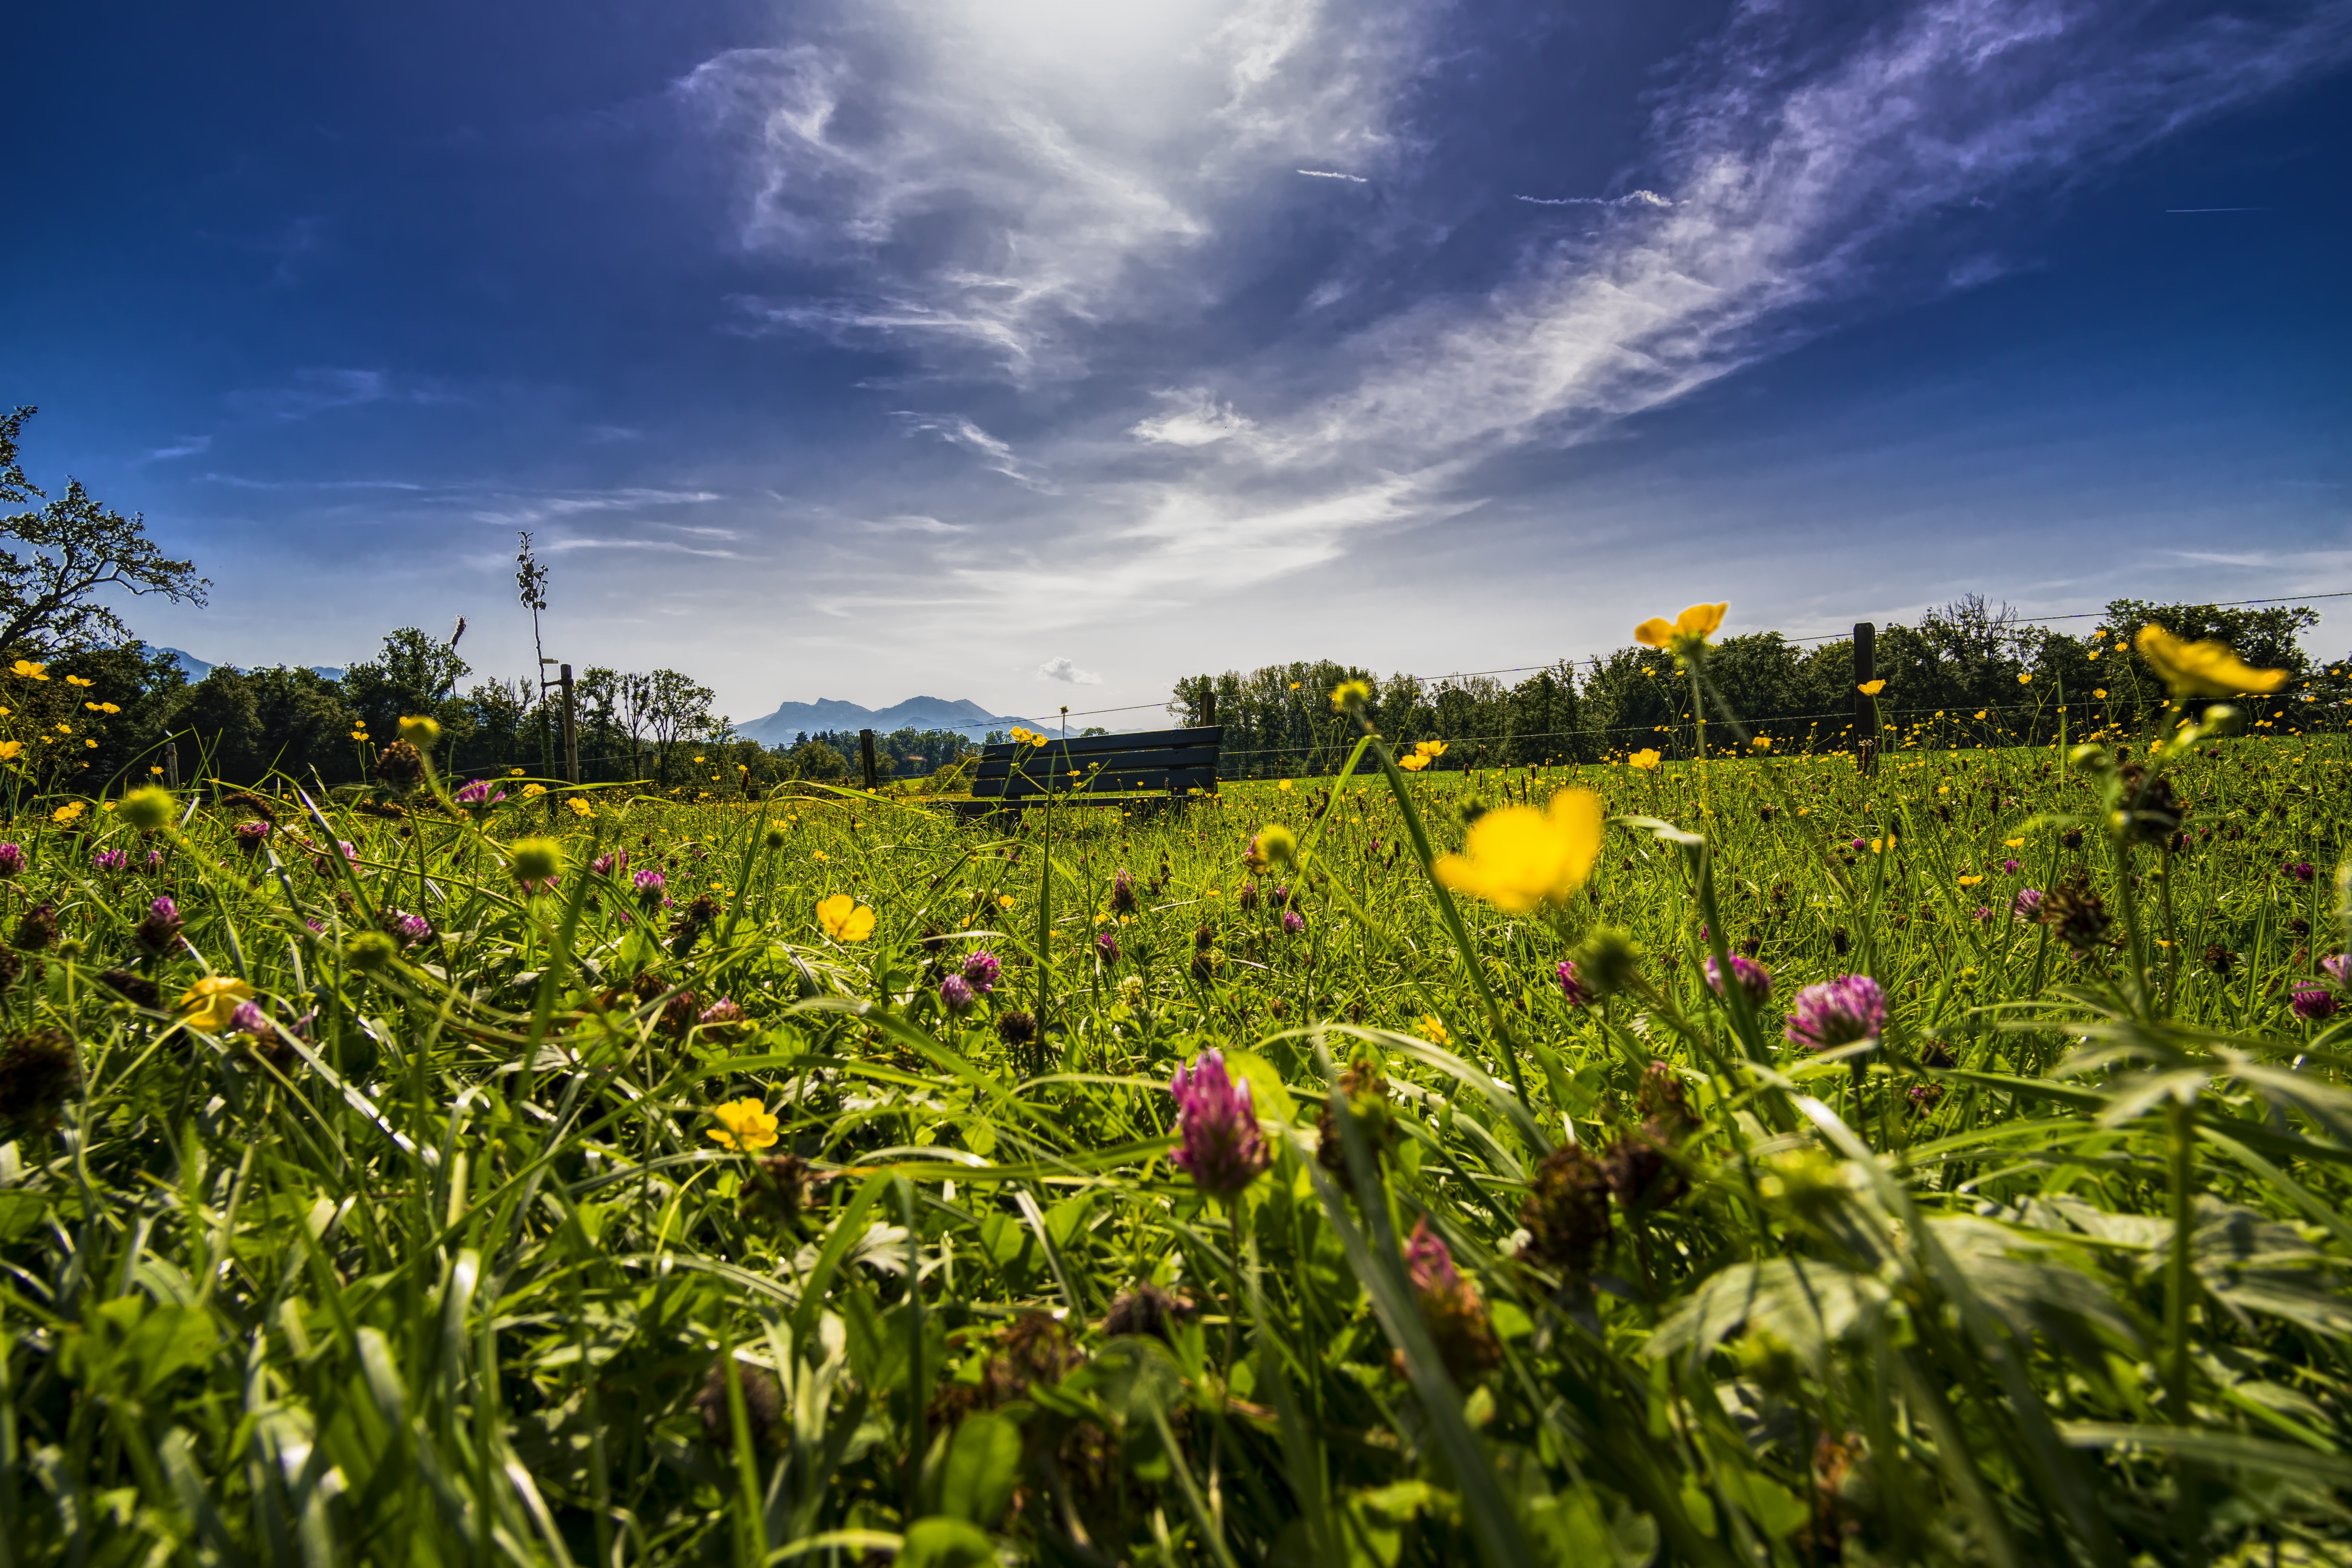
sky, natural landscape, meadow, nature, cloud, grassland, vegetation, natural environment, flower, grass, prairie, field, pasture, wildflower, yellow, daytime, plant, spring, horizon, grass family, morning, farm, landscape, rural area, ecoregion, sunlight, crop, meteorological phenomenon, flowering plant, plain, land lot, plantation, Forb, mountain, herbaceous plant, hill, petal, sunflower